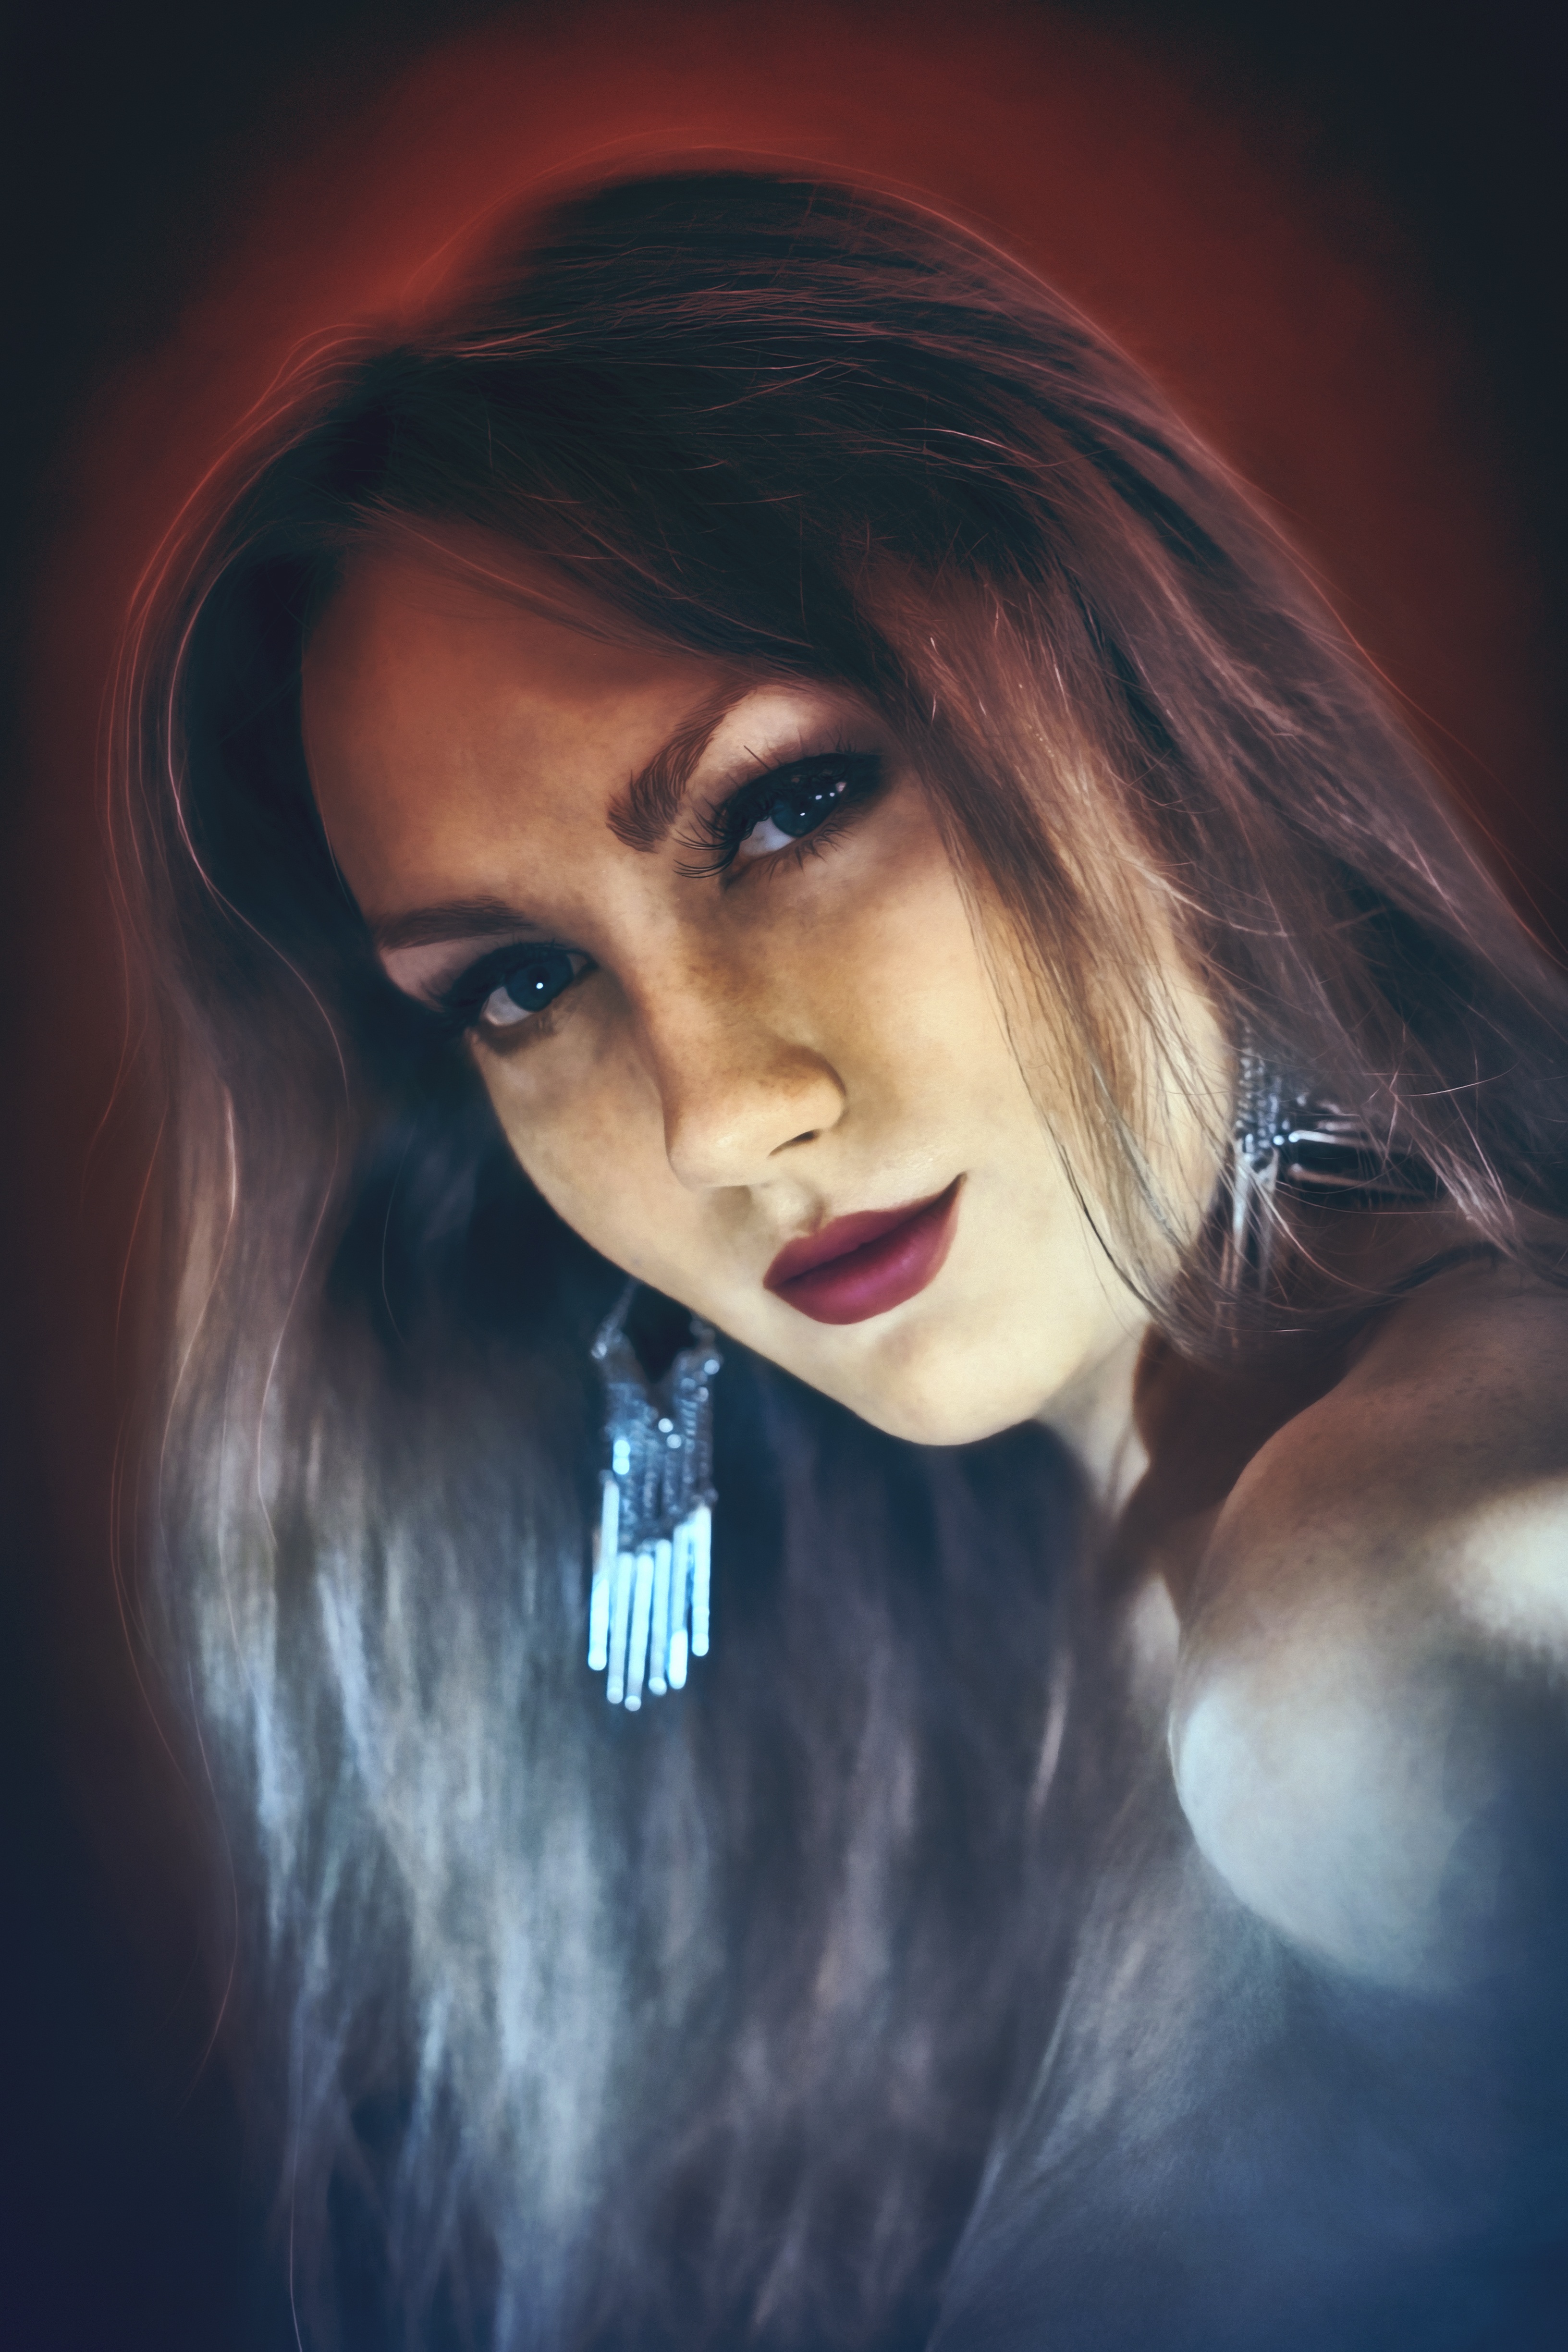
person, girl, woman, hair, photography, view, singer, portrait, model, darkness, blue, closeup, lady, makeup, long hair, black hair, face, eyes, eye, earrings, beauty, beautiful, organ, photo shoot, brown hair, portrait photography